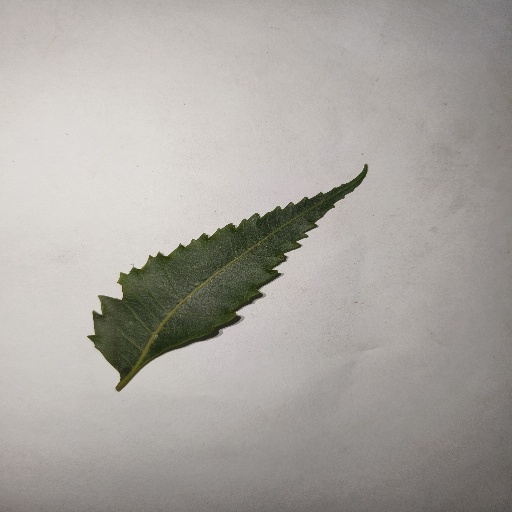
Species: Neem
Leaf condition: Healthy Leaf